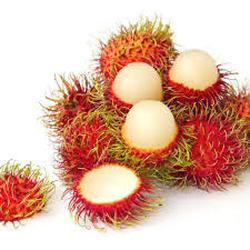
Label: Rambutan